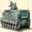
Label: tank